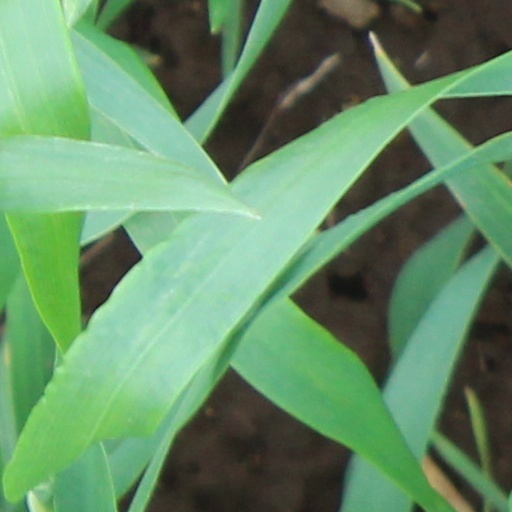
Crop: wheat